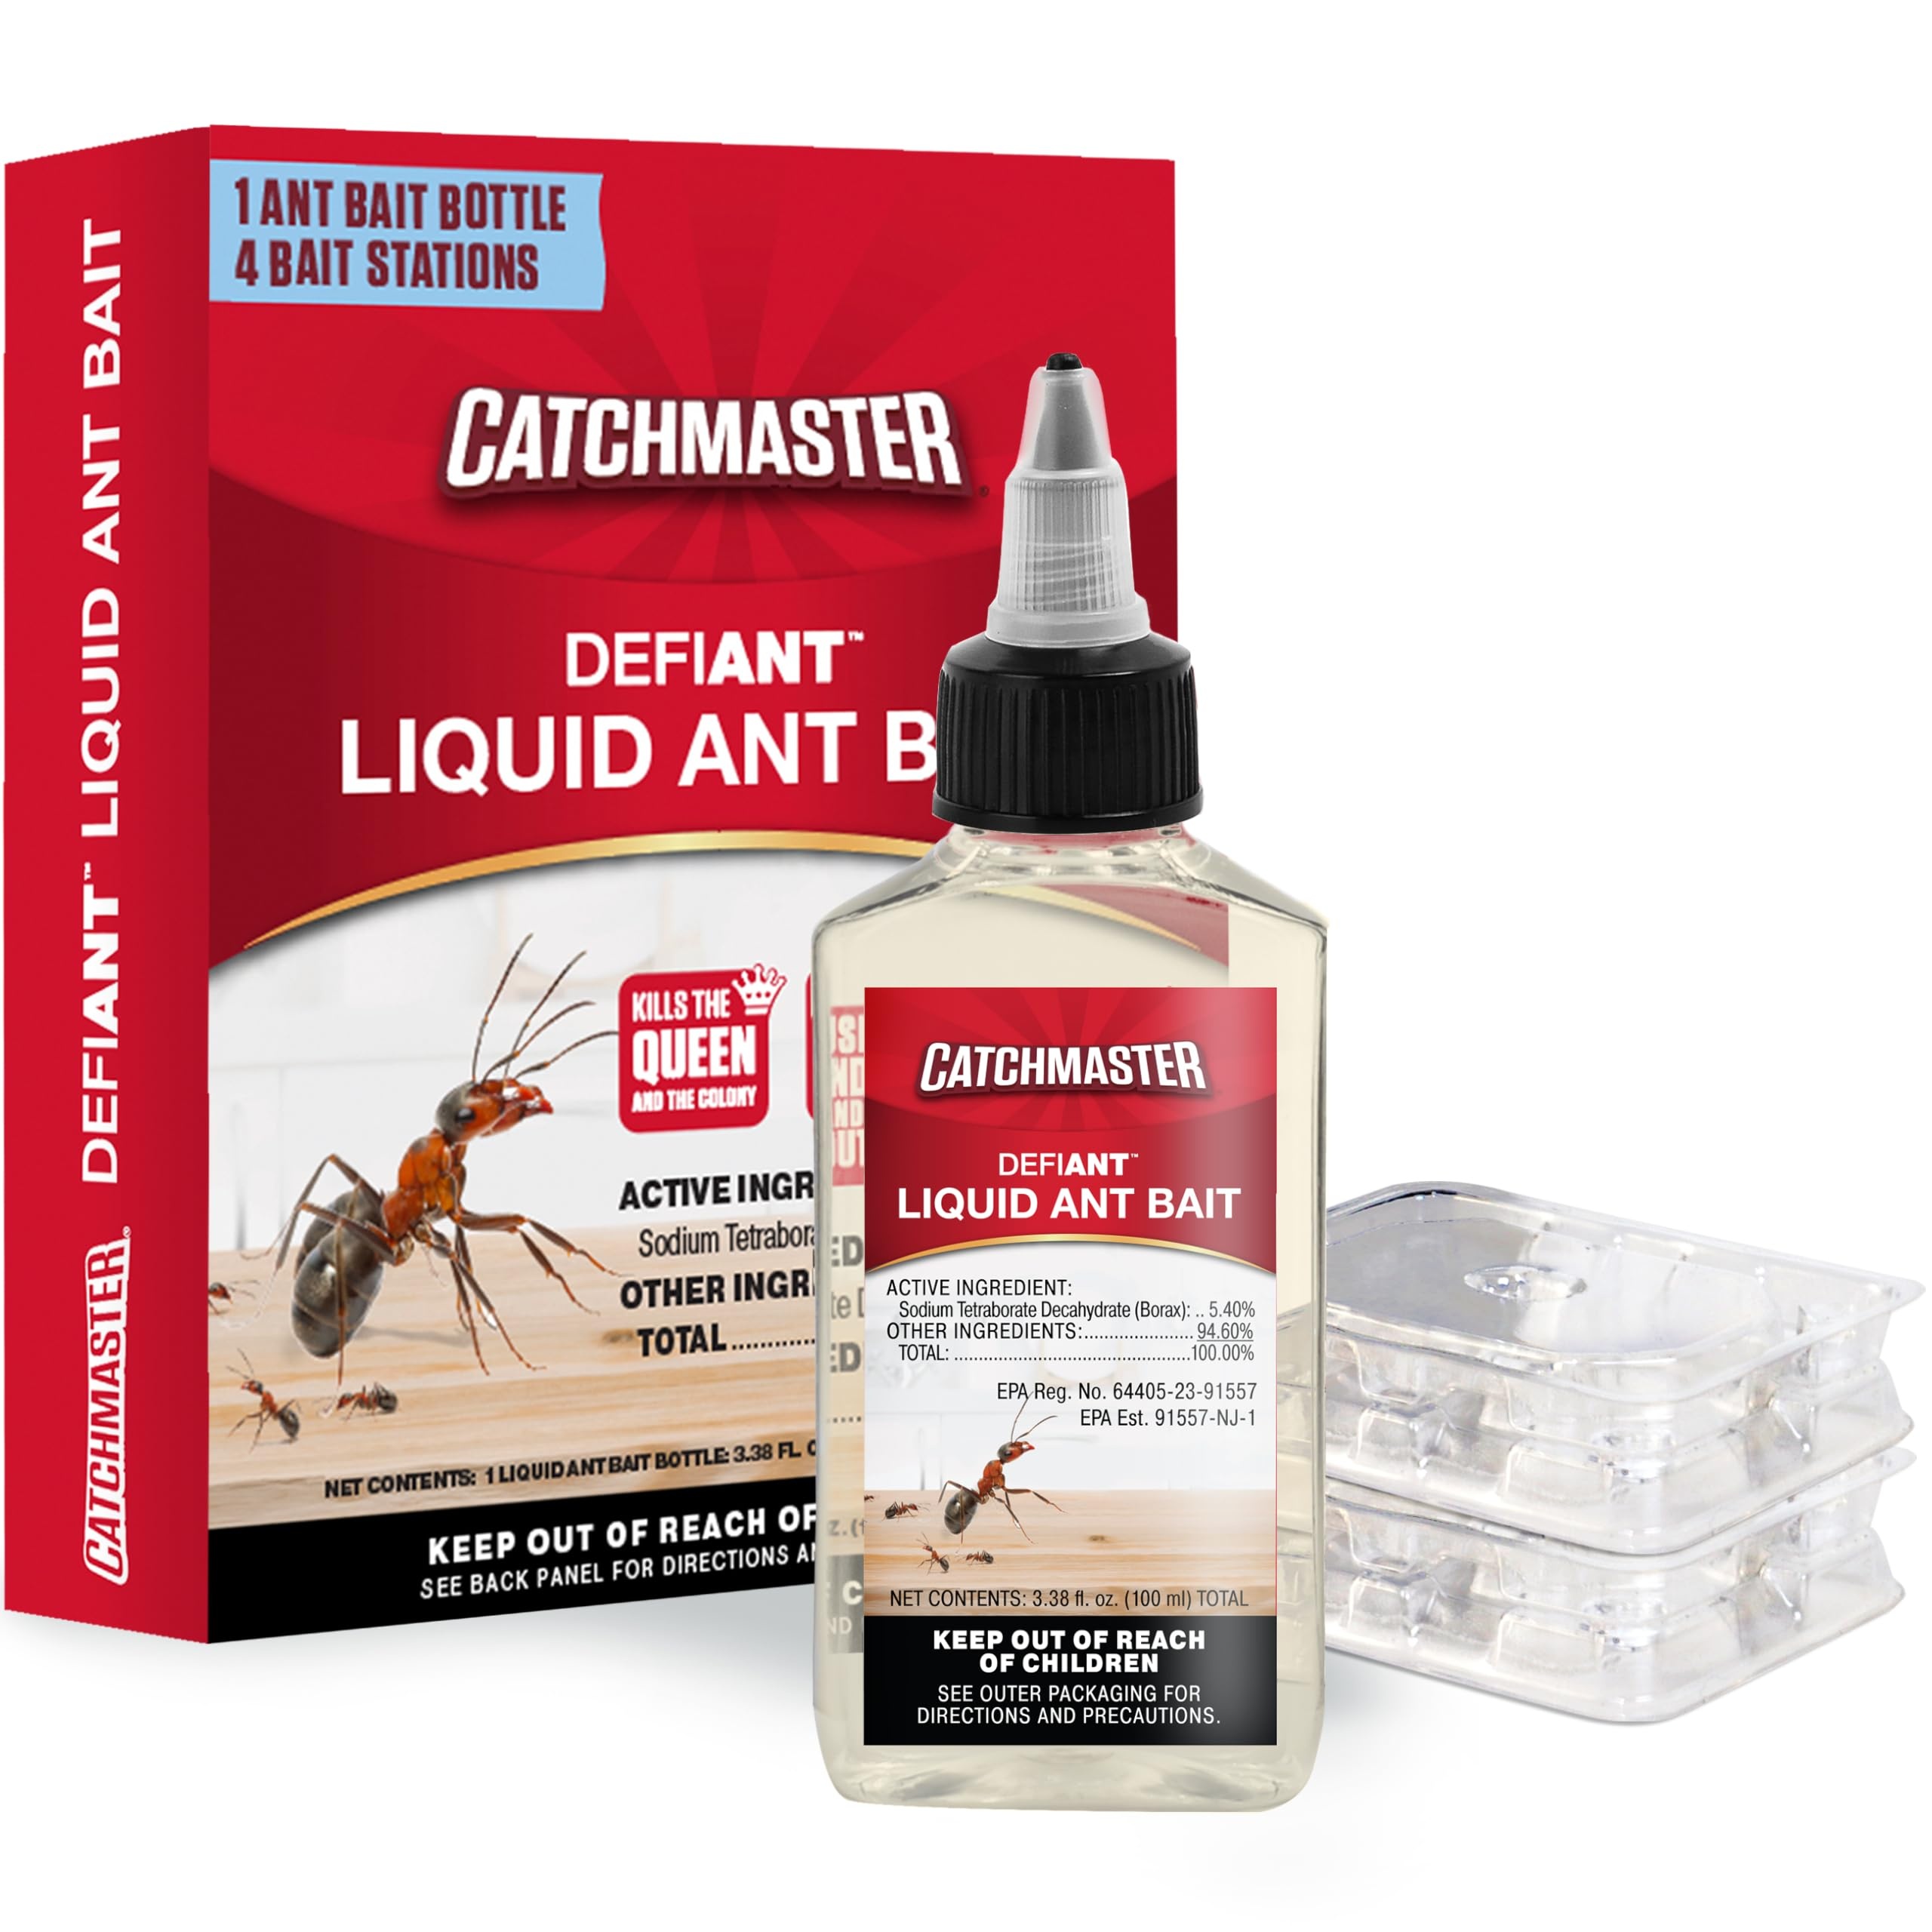
Catchmaster Defiant Liquid Ant Bait with 4 Reusable Bait Stations, Multi-Surface Ant Killer for Home, Discrete Ant Traps Indoor & Outdoor, Pest Control Traps, Reduce & Remove Ant Infestation Colonies
Brand: 2PriceTags
Category: Home & Garden > Household Supplies > Pest Control > Pest Control Traps > Glue Traps